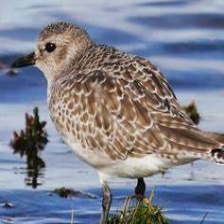
Species: GREY PLOVER
Scientific name: PLUVIALIS SQUATAROLA